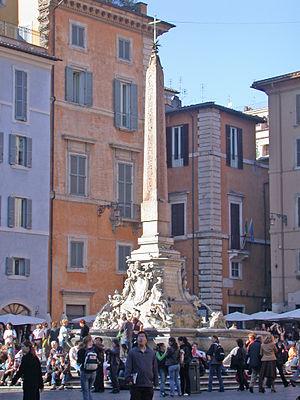
L'obélisque du Panthéon ou obélisque de la piazza della Rotonda fait partie de ces obélisques égyptiens de petite taille transportés à Rome pour orner le temple d'Isis.
Le temple d'Isis ou Iséum, en latin Iseum, est un ancien sanctuaire, aujourd'hui disparu, dédié à la déesse égyptienne Isis, situé au Champ de Mars, à Rome, entre les Saepta et le temple de Minerve.
Rome est la ville qui conserve le plus grand nombre d'obélisques au monde. Ces monuments, en grande partie d'origine égyptienne, ont été transportés dans la capitale de l'Empire romain du temps d'Auguste, après la conquête de l'Égypte suite à la bataille d'Actium de 31 av. J.-C. Dans quelques cas, avec le même granite que celui utilisé par les Égyptiens, on a fabriqué des obélisques directement à l'époque romaine : les monolithes sont toutefois restés privés d'inscriptions, ou alors copiaient, avec des erreurs, les hiéroglyphes des modèles de l'époque pharaonique.
Cette liste des monuments de la Rome antique recense les monuments les plus importants construits à Rome ou à proximité immédiate, depuis la fondation de la ville jusqu'au début du VIIᵉ siècle.